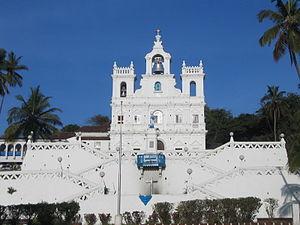
Panaji ou Panjim est une ville de l'Inde, capitale de l'État de Goa et du district de Goa Nord. Ville de formation récente elle doit son essor au fait que le vice-roi des Indes portugaises y installa sa résidence en 1759.